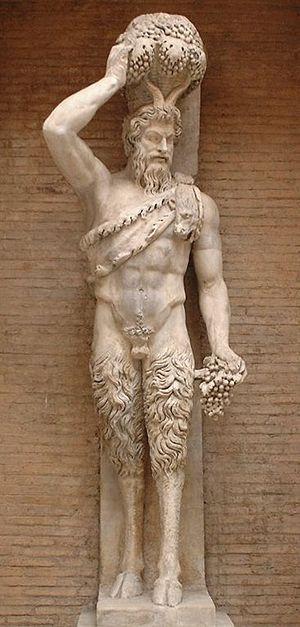
Haut-relief du dieu Pan (probablement un télamon), connu sous le nom de «
Le Diable est un nom propre général personnifiant l'esprit du mal. Il est aussi appelé Lucifer ou Satan dans la Bible, et Iblis dans le Coran. Le mot peut aussi être un nom commun désignant des personnages mythologiques malfaisants, un ou des diables, avec une minuscule.
Dans la mythologie grecque, Pan est une divinité de la Nature, protecteur des bergers et des troupeaux. Il est souvent représenté comme une créature chimérique, mi-homme mi-bouc, à l'image des satyres dont il partage la compagnie.